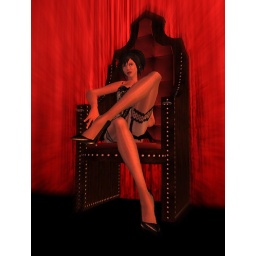
Posing in the window at Decades red light district